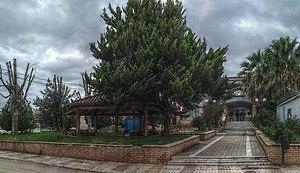
Centre de soins ouverts pour les personnes âgées